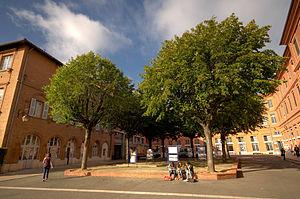
Le lycée Ozenne
Le lycée Ozenne est un établissement d’enseignement secondaire et supérieur, situé 9 rue Merly à Toulouse à proximité immédiate de la basilique Saint-Sernin de Toulouse.
Toulouse, est une commune du Sud-Ouest de la France. Capitale au Vᵉ siècle du royaume wisigoth, une des capitales du royaume d'Aquitaine, capitale du comté de Toulouse fondé en 852 par Raimond Iᵉʳ et capitale historique du Languedoc, elle est aujourd'hui le chef-lieu de la région d'Occitanie, du département de la Haute-Garonne, et le siège de Toulouse Métropole. Elle était également le chef-lieu de l'ancienne région Midi-Pyrénées jusqu'à sa disparition au 1ᵉʳ janvier 2016.